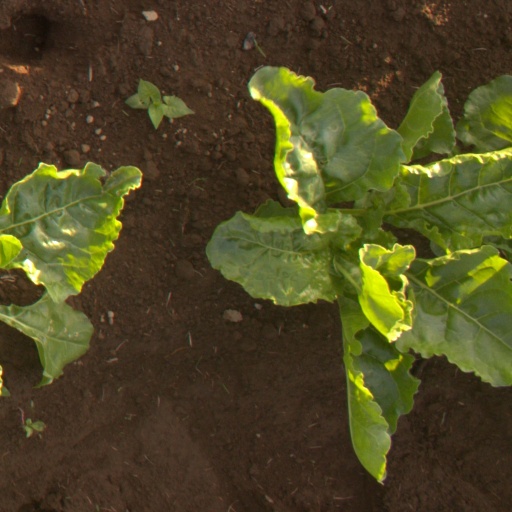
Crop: sugar beet